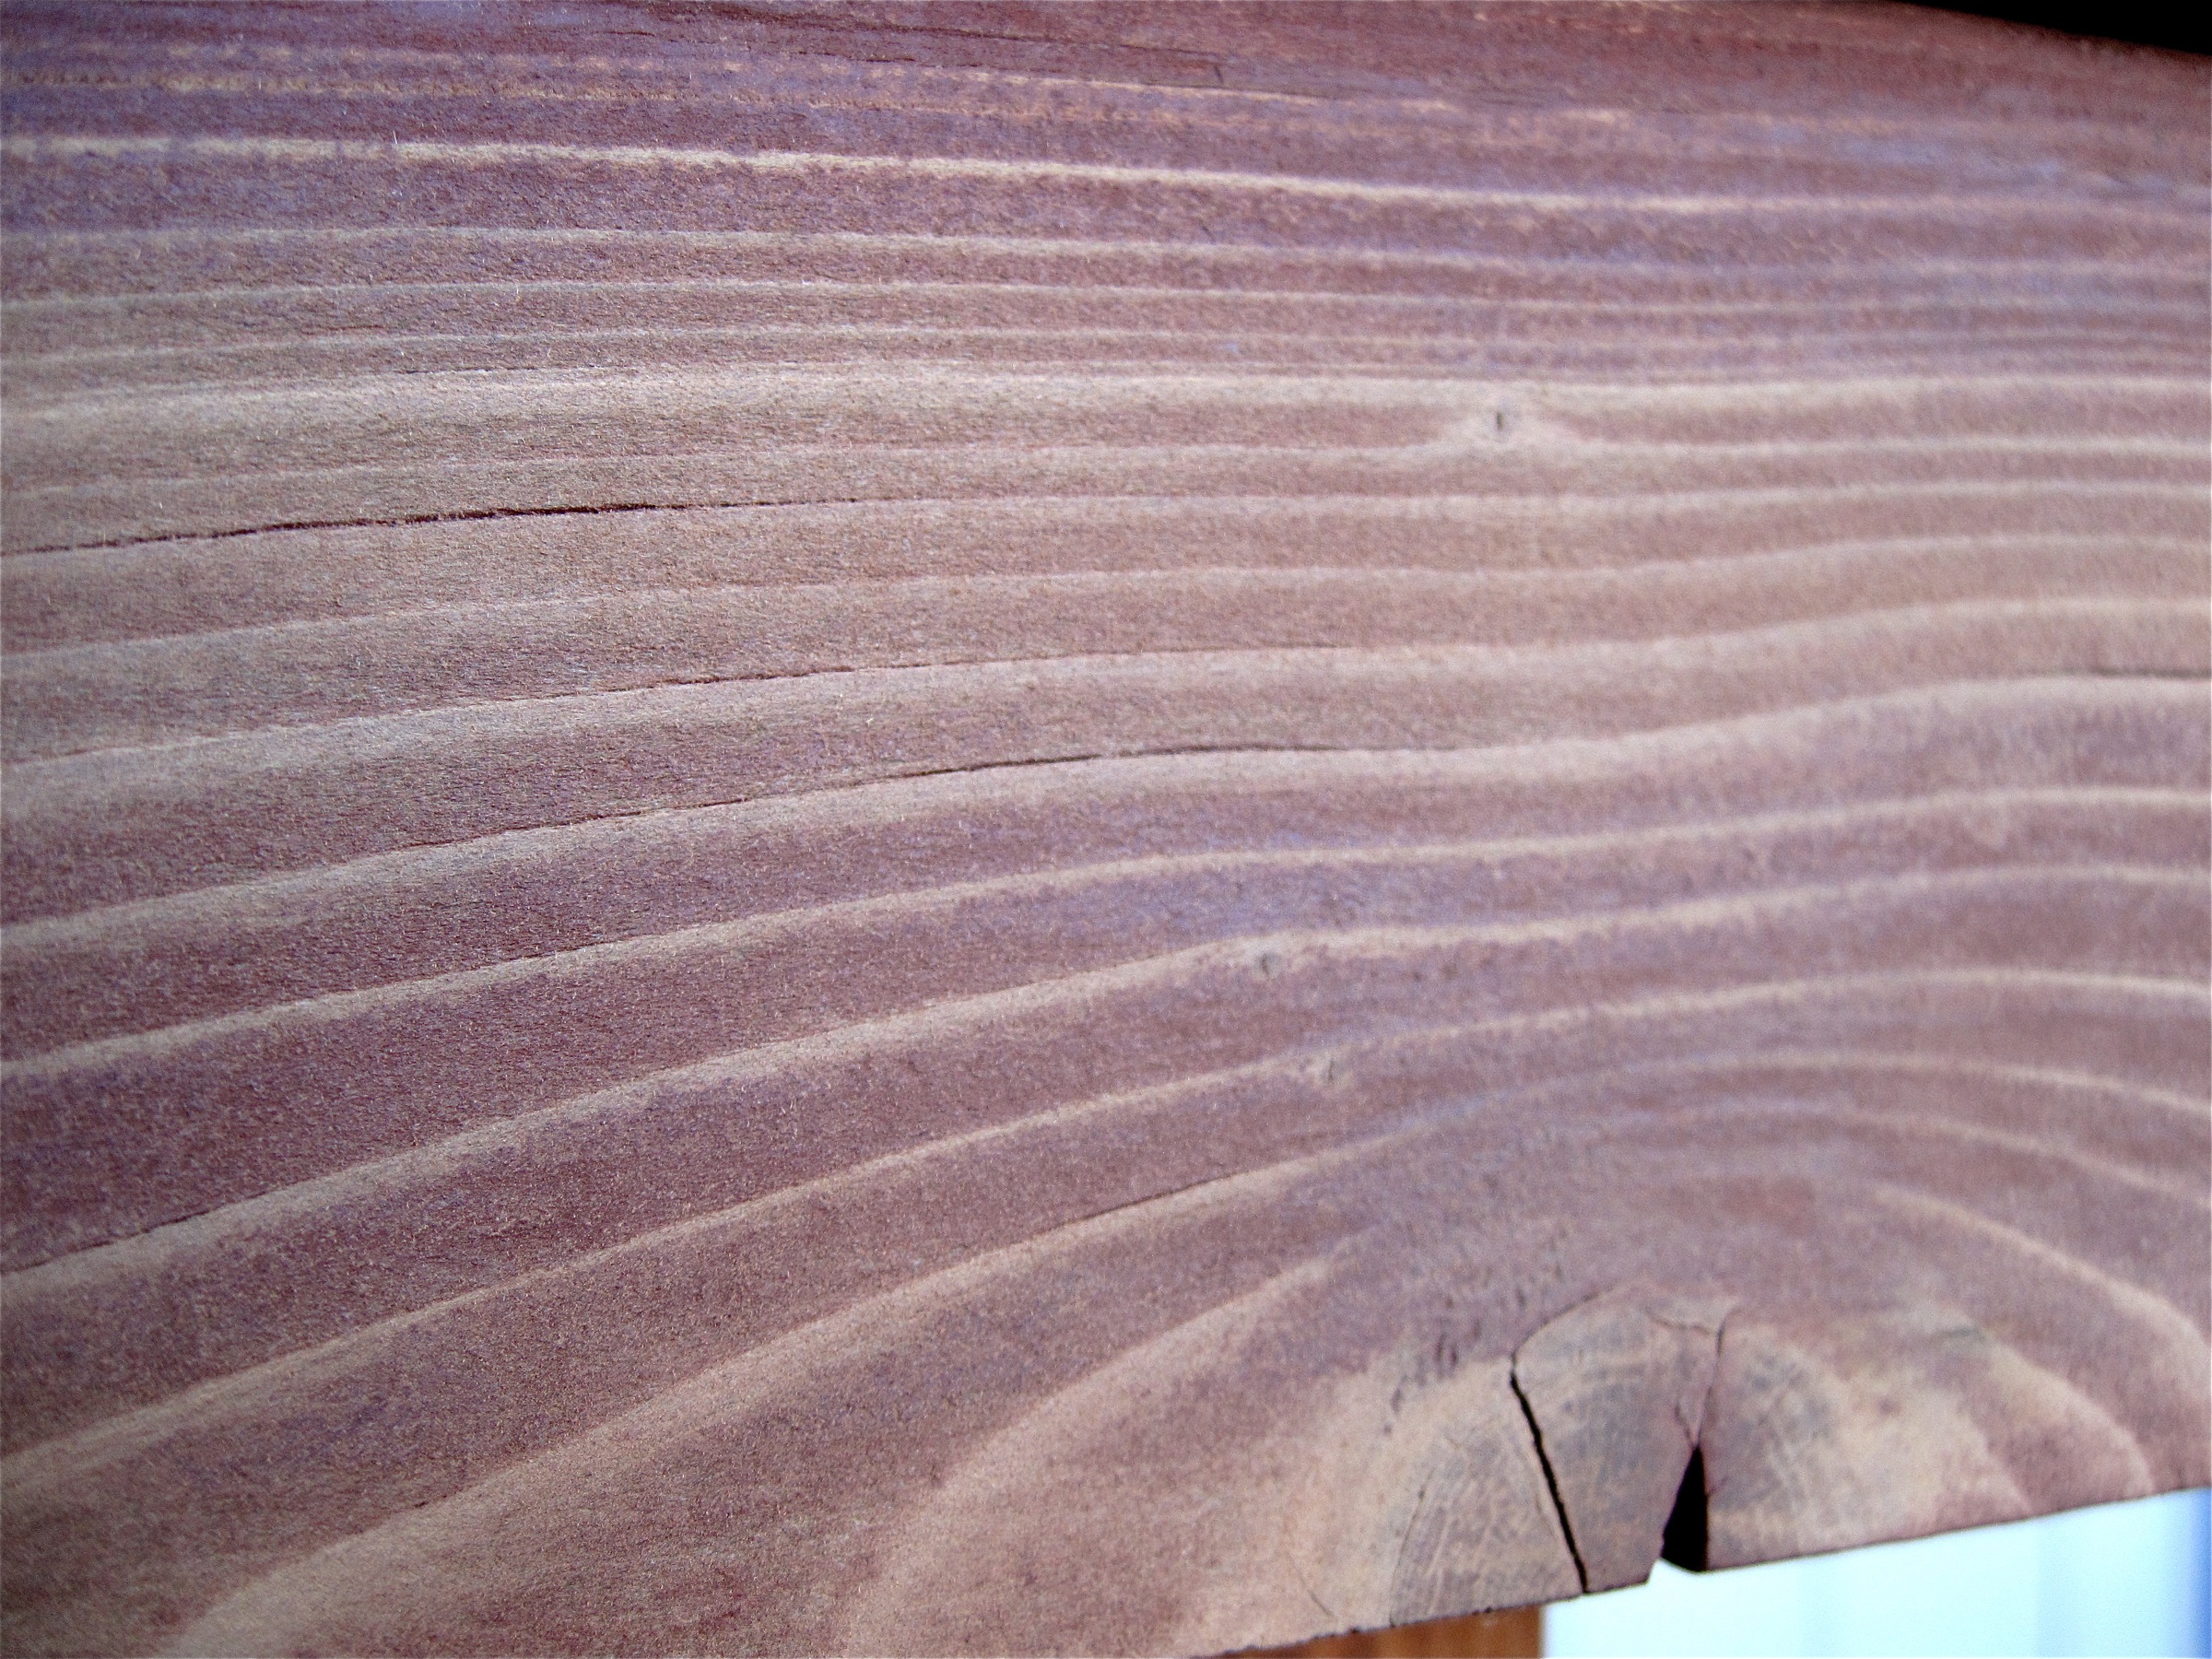
sand, wood, floor, wall, ceiling, line, color, tile, material, hardwood, plaster, flooring, plywood, laminate flooring